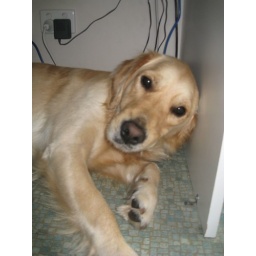
rosie under my computer desk